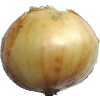
Label: white_onion